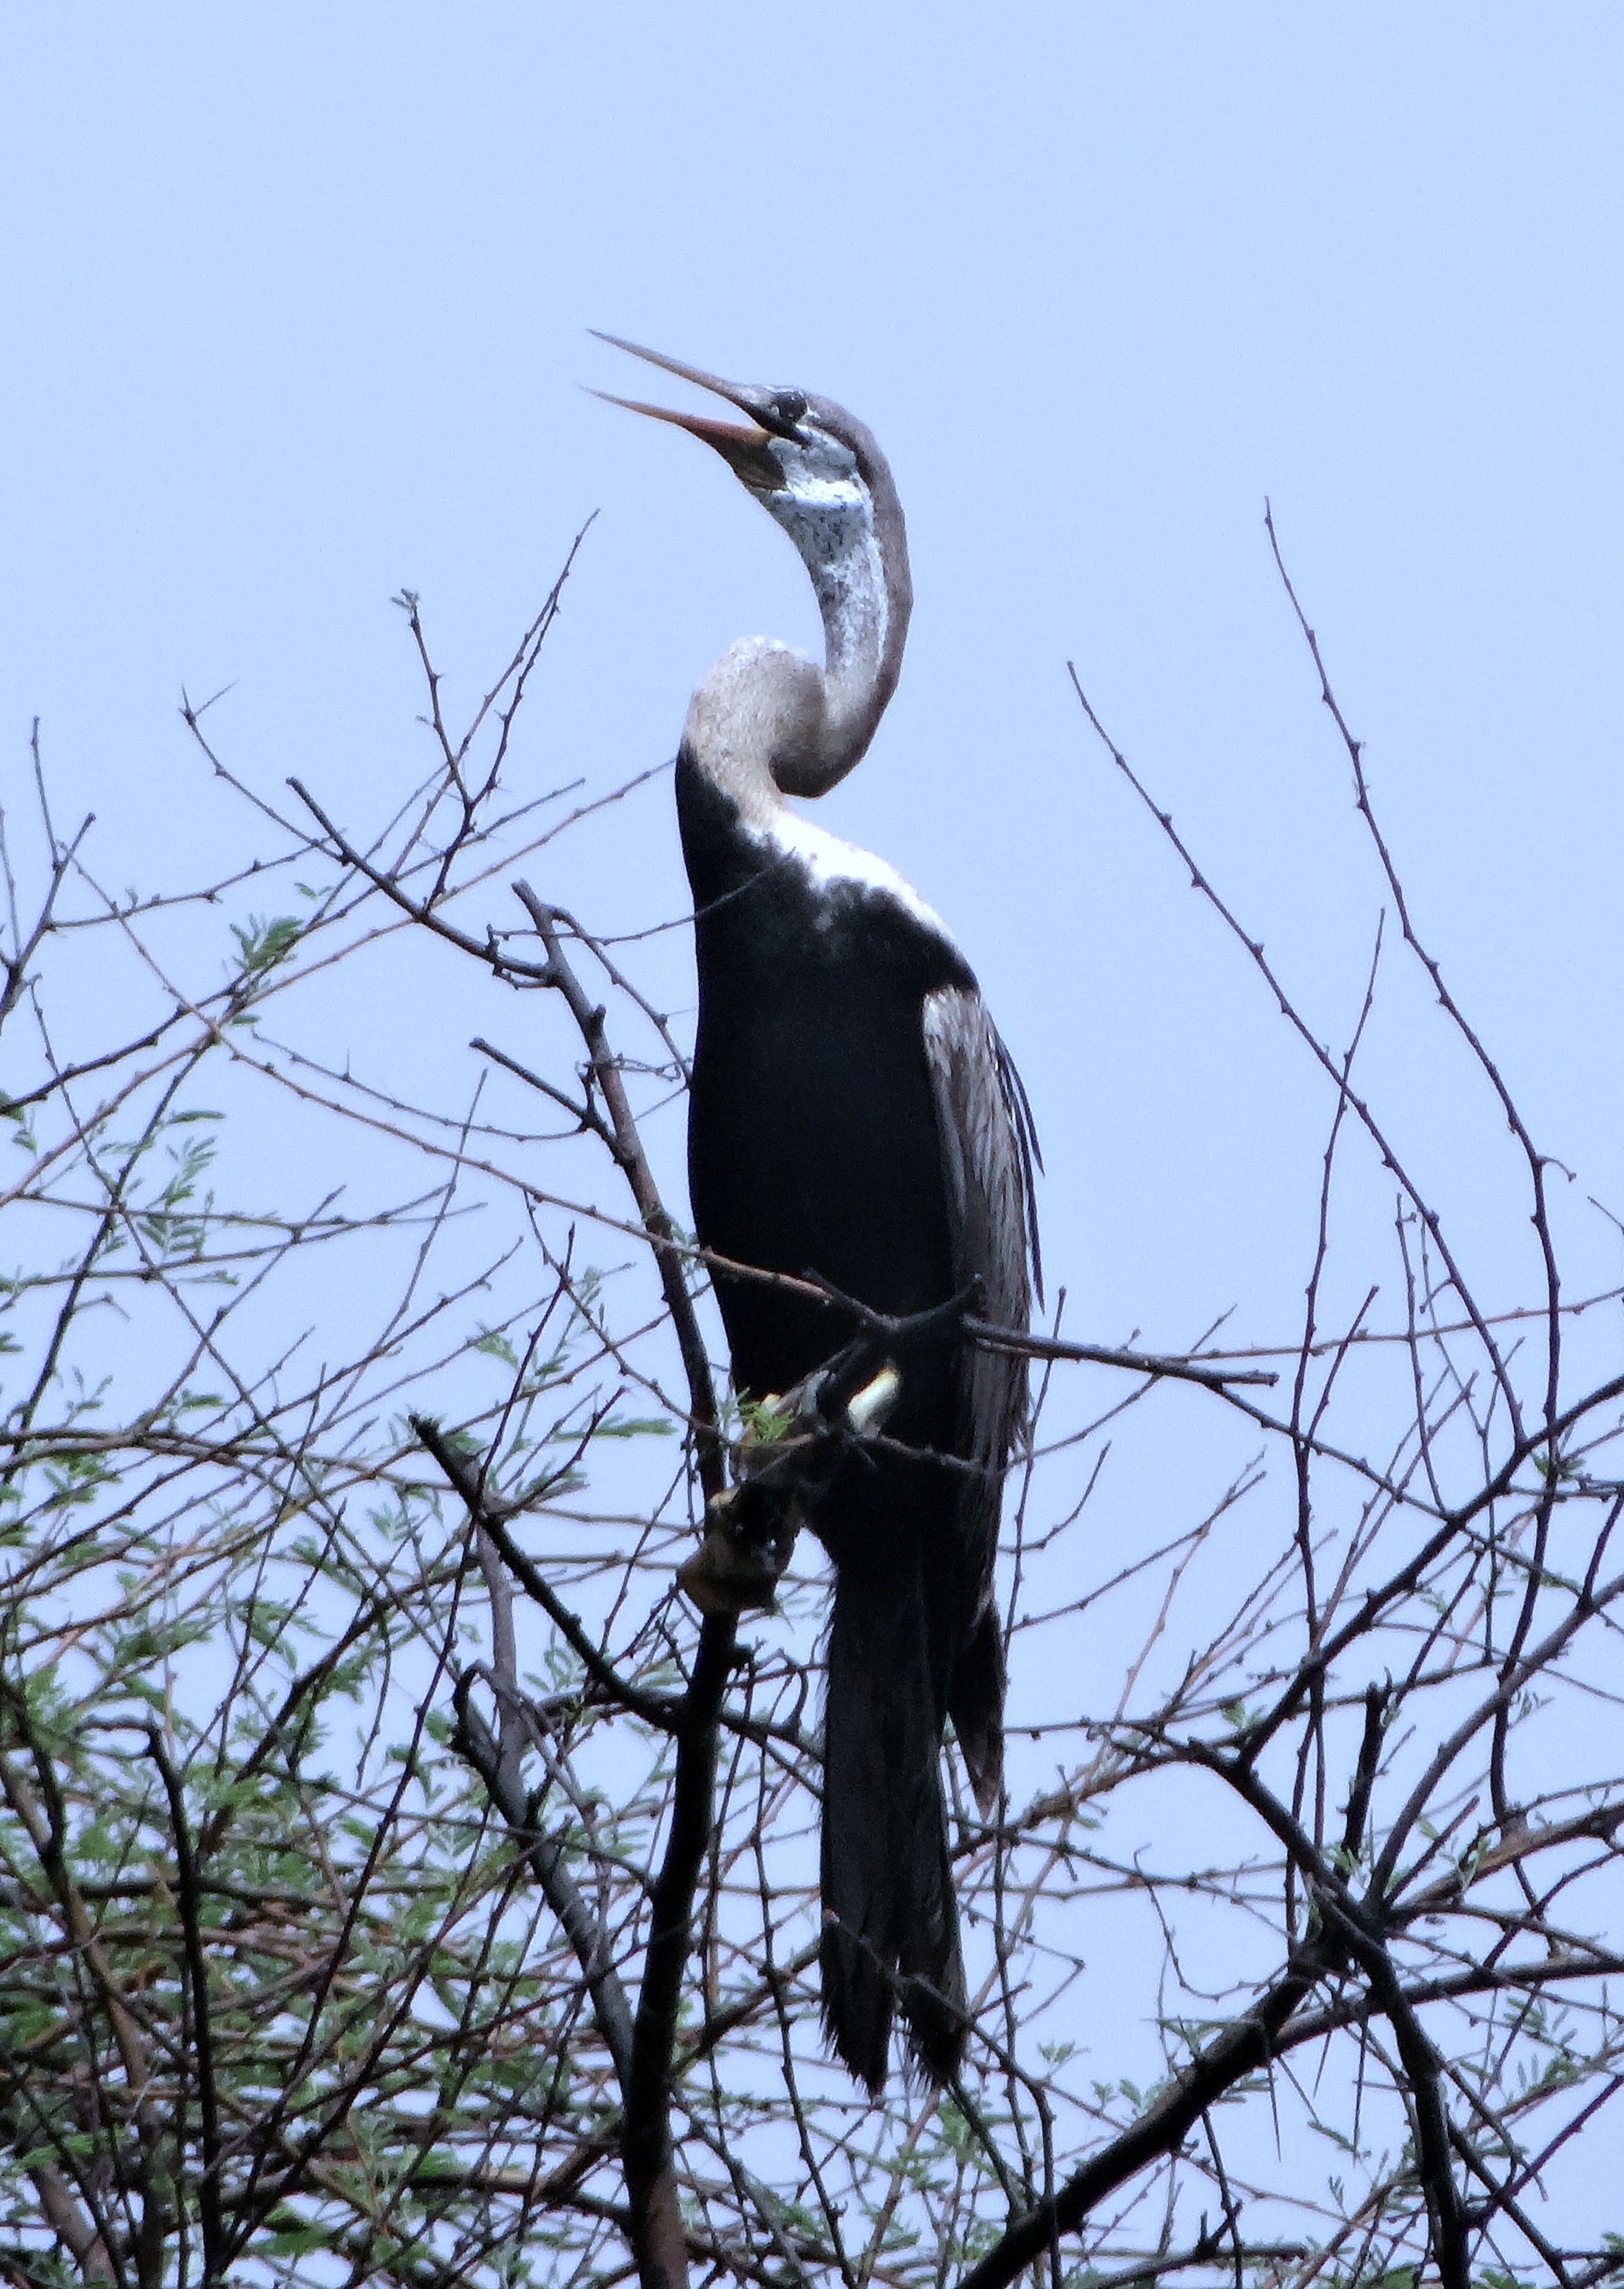
bird, wildlife, beak, fauna, stork, vertebrate, india, heron, waterbird, white stork, darter, snakebird, anhingidae, ciconiiformes, bharatpur national park